Rawhide (1951 film)

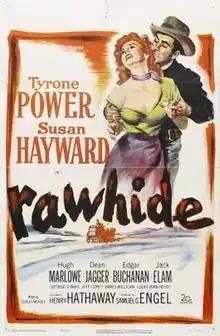
Theatrical release poster

Rawhide is a 1951 Western film produced by Twentieth Century-Fox. It was directed by Henry Hathaway and produced by Samuel G. Engel from a screenplay by Dudley Nichols. The music score was by Sol Kaplan and the song "A Rollin' Stone" by Lionel Newman. The cinematography was by Milton R. Krasner.